Dissection

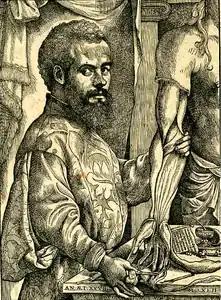
Vesalius with a dissected cadaver in his , 1543

From the beginning of the Islamic faith in 610 A.D., Shari'ah law has applied to a greater or lesser extent within Muslim countries, supported by Islamic scholars such as Al-Ghazali. Islamic physicians such as Ibn Zuhr (Avenzoar) (1091–1161) in Al-Andalus, Saladin's physician Ibn Jumay during the 12th century, Abd el-Latif in Egypt , and Ibn al-Nafis in Syria and Egypt in the 13th century may have practiced dissection, but it remains ambiguous whether or not human dissection was practiced. Ibn al-Nafis, a physician and Muslim jurist, suggested that the "precepts of Islamic law have discouraged us from the practice of dissection, along with whatever compassion is in our temperament", indicating that while there was no law against it, it was nevertheless uncommon. Islam dictates that the body be buried as soon as possible, barring religious holidays, and that there be no other means of disposal such as cremation. Prior to the 10th century, dissection was not performed on human cadavers. The book "Al-Tasrif", written by Al-Zahrawi in 1000 A.D., details surgical procedure that differed from the previous standards. The book was an educational text of medicine and surgery which included detailed illustrations. It was later translated and took the place of Avicenna's "The Canon of Medicine" as the primary teaching tool in Europe from the 12th century to the 17th century. There were some that were willing to dissect humans up to the 12th century, for the sake of learning, after which it was forbidden. This attitude remained constant until 1952, when the Islamic School of Jurisprudence in Egypt ruled that "necessity permits the forbidden". This decision allowed for the investigation of questionable deaths by autopsy. In 1982, the decision was made by a fatwa that if it serves justice, autopsy is worth the disadvantages. Though Islam now approves of autopsy, the Islamic public still disapproves. Autopsy is prevalent in most Muslim countries for medical and judicial purposes. In Egypt it holds an important place within the judicial structure, and is taught at all the country's medical universities. In Saudi Arabia, whose law is completely dictated by Shari'ah, autopsy is viewed poorly by the population but can be compelled in criminal cases; human dissection is sometimes found at university level. Autopsy is performed for judicial purposes in Qatar and Tunisia. Human dissection is present in the modern day Islamic world, but is rarely published on due to the religious and social stigma.